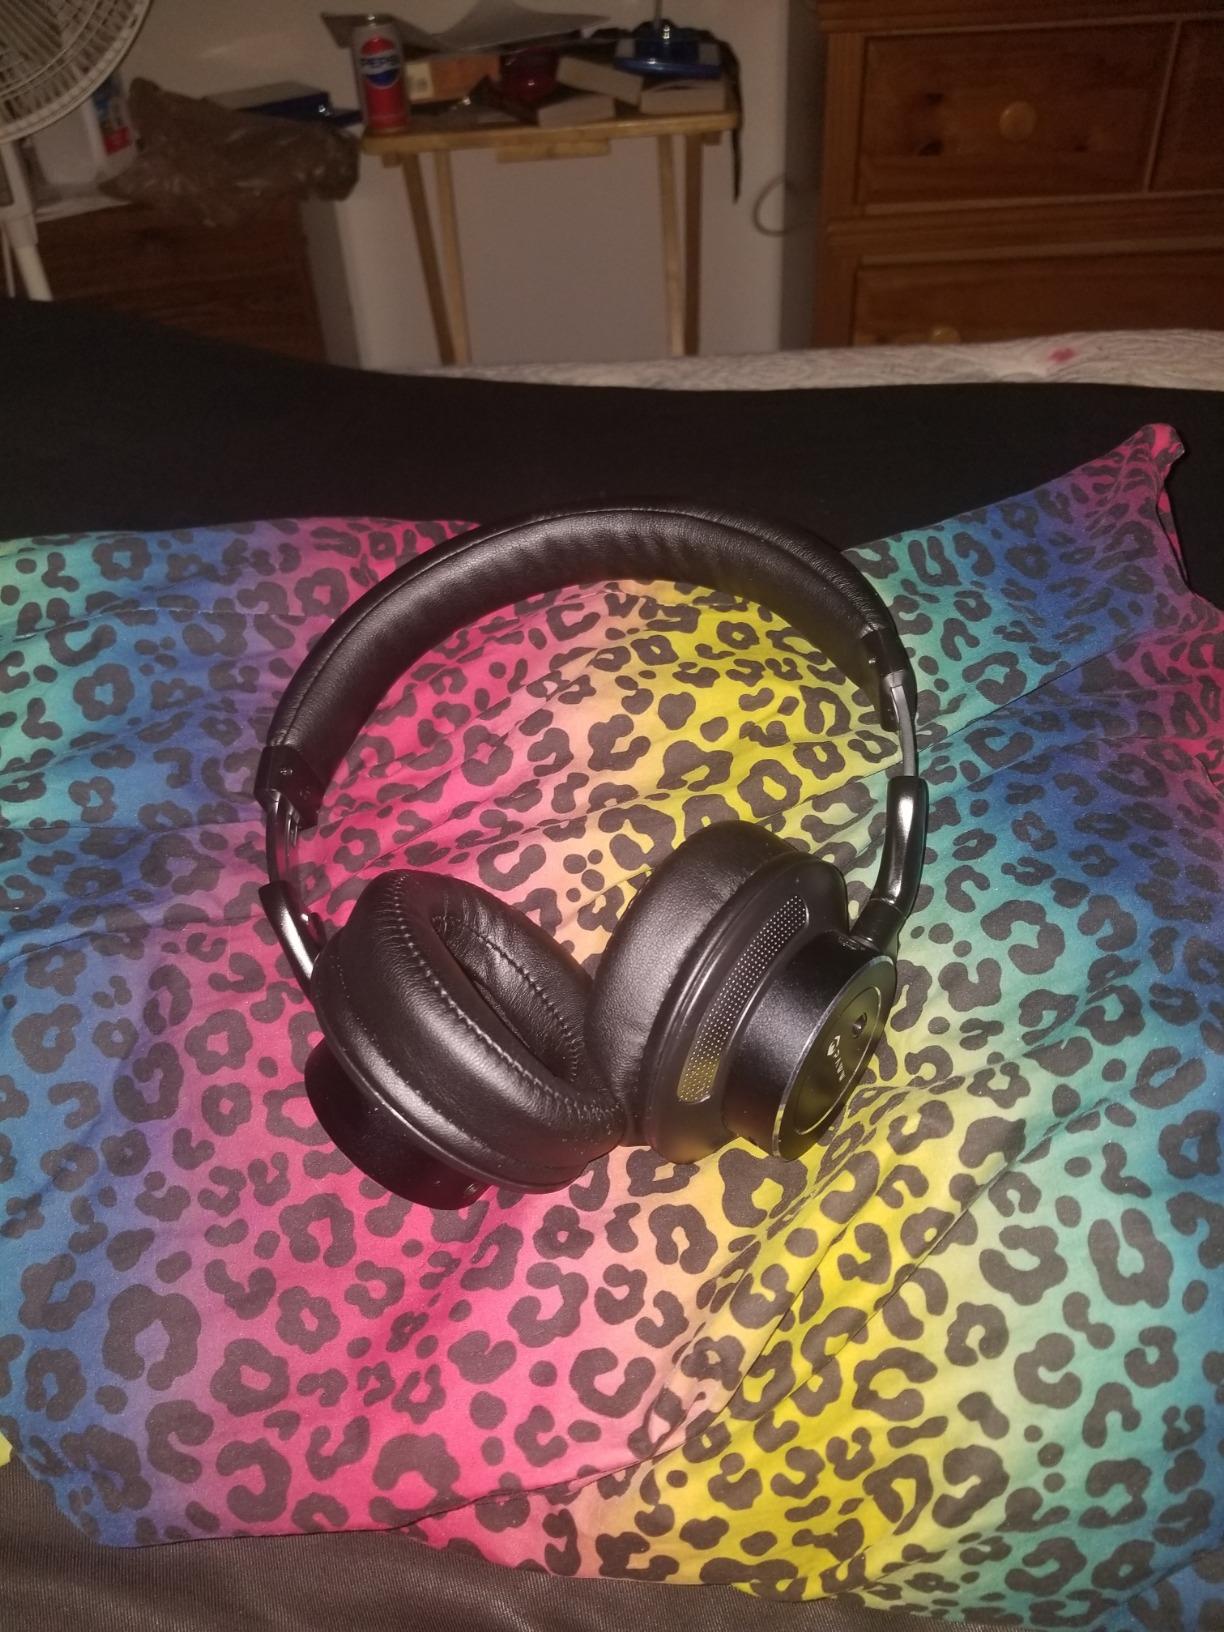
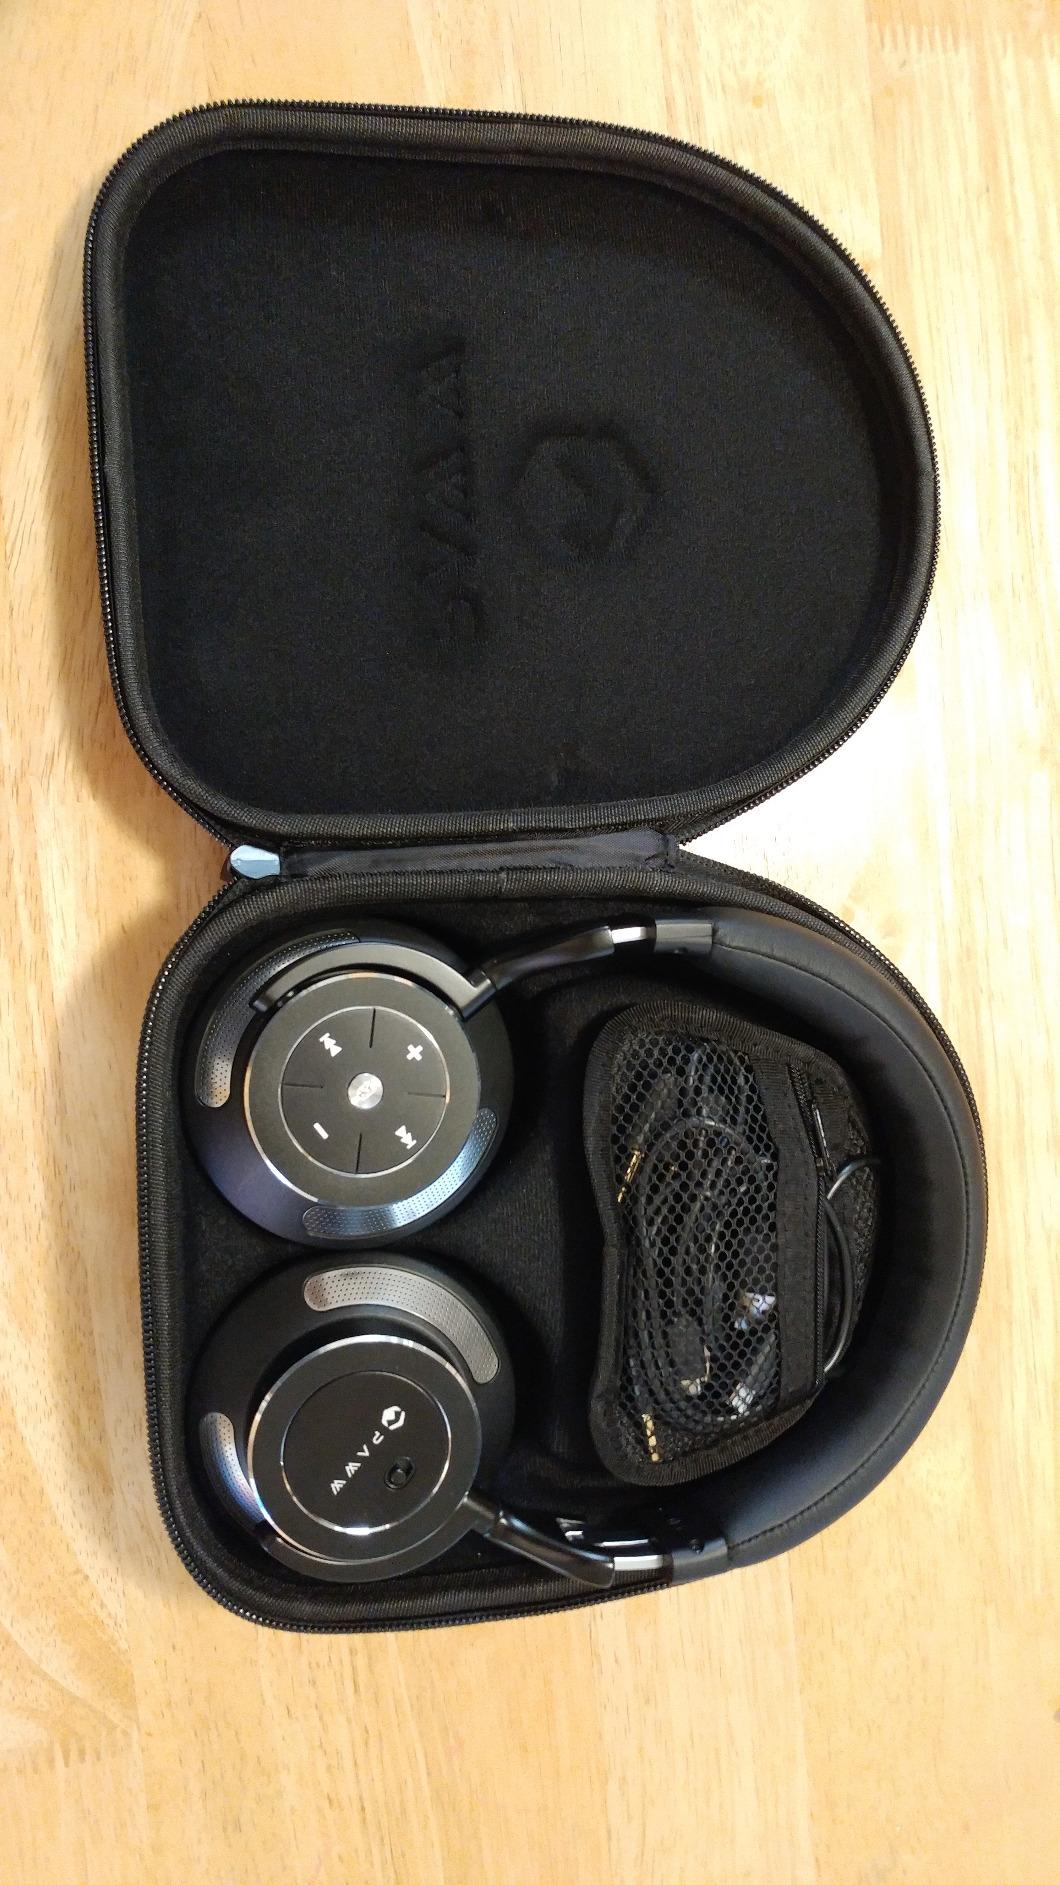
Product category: headphones
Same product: yes